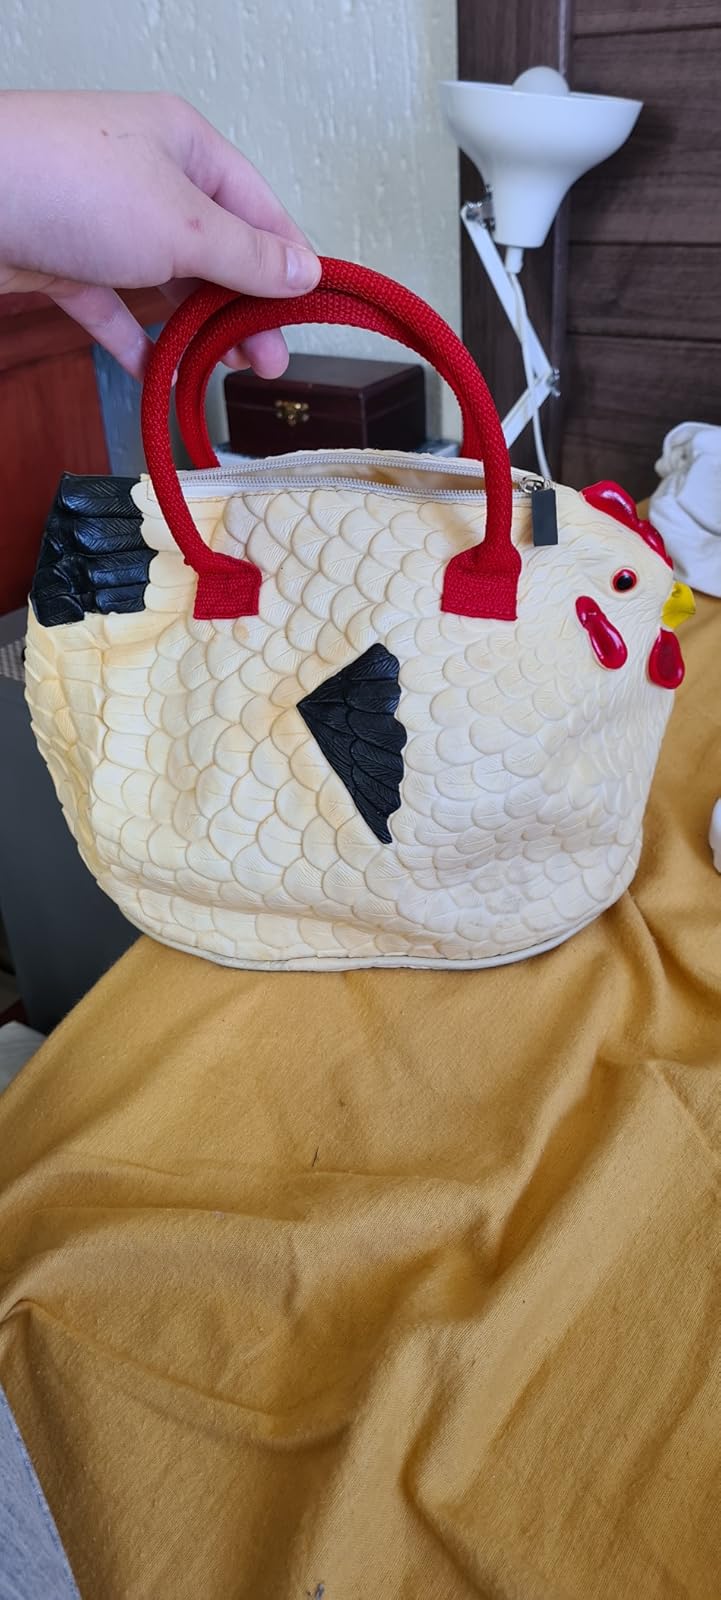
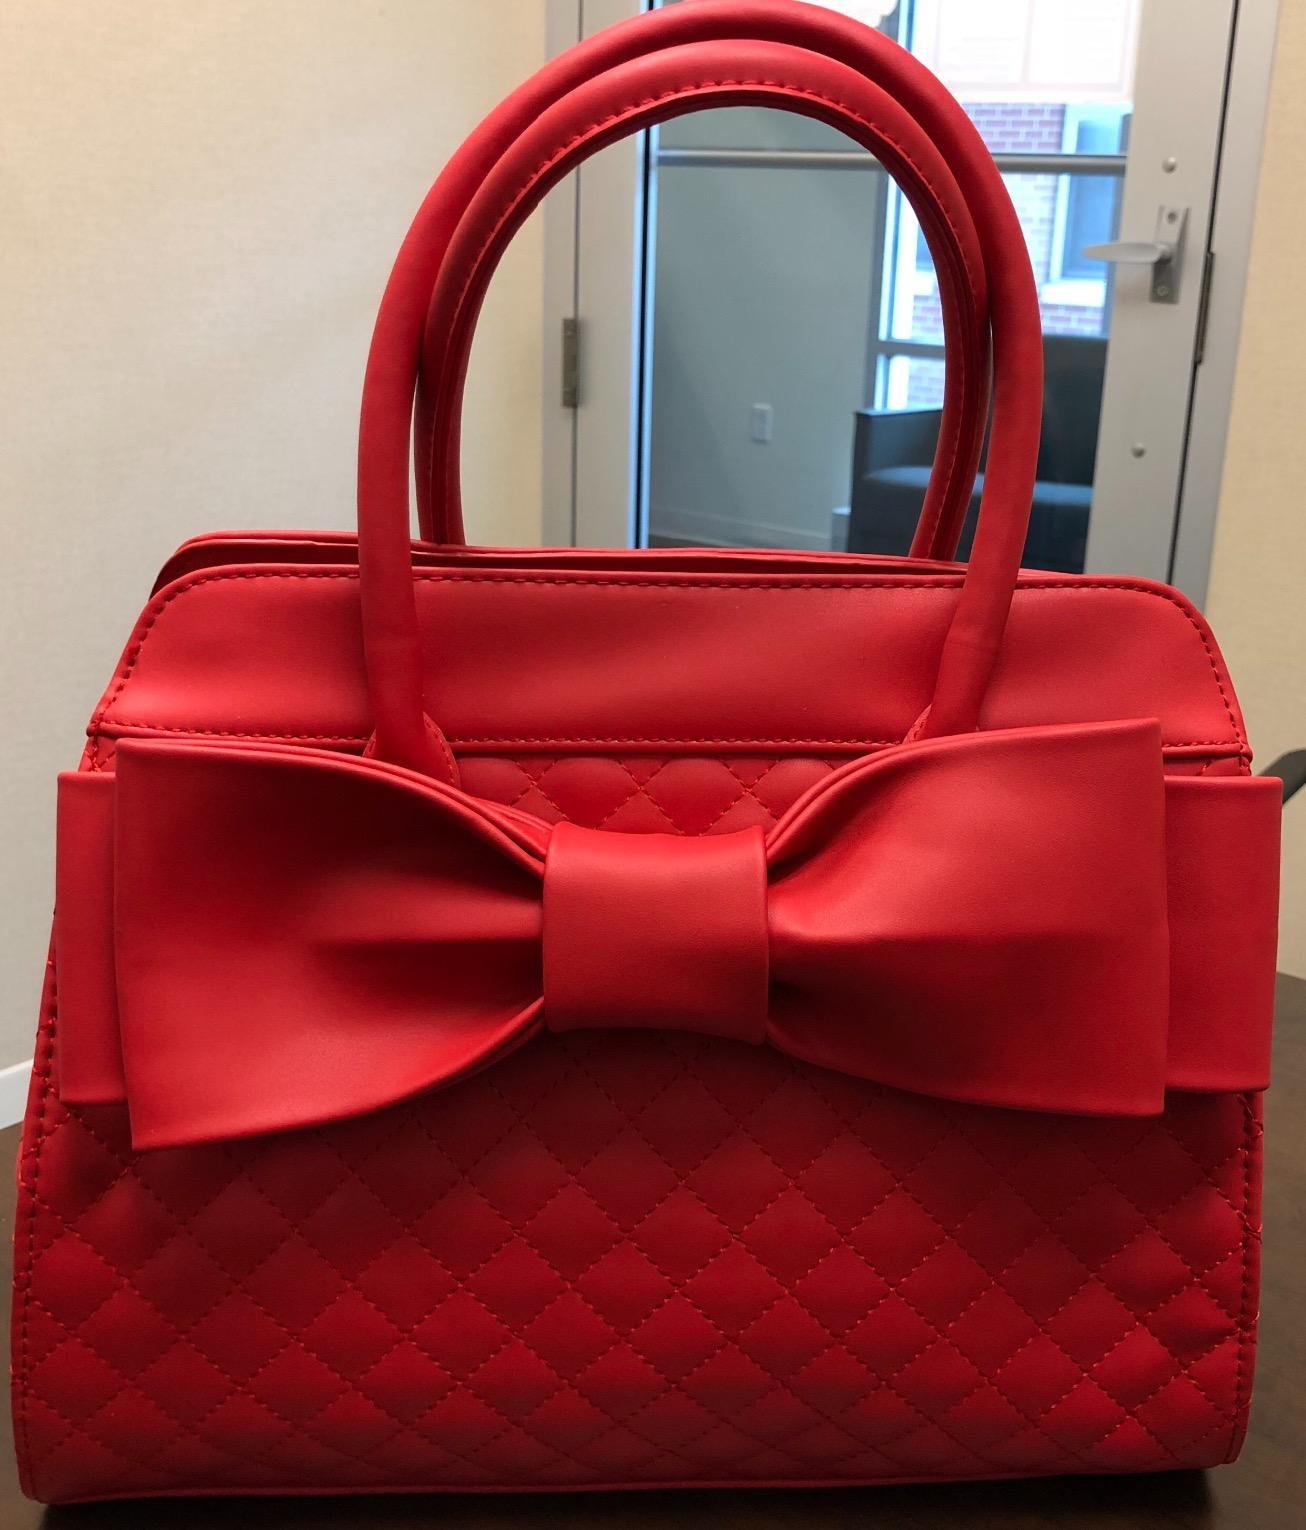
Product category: accessories_handbag
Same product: no